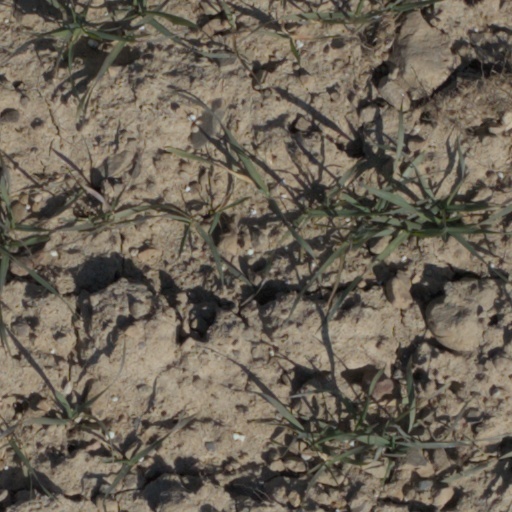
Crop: wheat